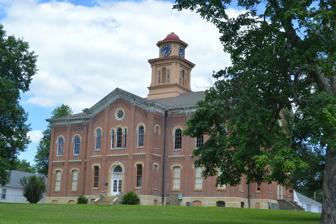
Building: Pittsfield East School
Country: United States of America
Year built: 1866
United States historic place Pittsfield East School U.S. National Register of Historic Places Front and eastern site Show map of Illinois Show map of the United States Location 400 E. Jefferson St., Pittsfield, Illinois Coordinates 39°36′35″N 90°48′30″W / 39.60972°N 90.80833°W / 39.60972; -90.80833 Area 9.9 acres (4.0 ha) Built 1861 - 1866 Architect John M. Van Osdel NRHP reference No. 71000295 Added to NRHP February 12, 1971 Pittsfield East School is located in Pittsfield, Illinois , Pike County , United States . The building was placed on the National Register of Historic Places in 1971. History The East Ward School, built between 1861 and 1866, was designed by architect John M. Van Osdel , who also designed the Palmer House in Chicago , as well as the Governor's Mansion in Springfield . John Houston of Griggsville built the school for the contract price of $35,000, which was financed by bonding. The building is stone (boated from Joliet on the Illinois River ) and brick burned in Pittsfield. Both the grade school and high school were located in this building.  Its large clock and bell were donated by Colonel Ross and mounted in the tower. The school closed in 1955 and was unoccupied until 1978 when it was renovated and became the home of the Pike County Historical Society and the Pike County Historic Museum. Pike County Historical Society Museum Today the building houses the Pike County Historical Society Museum , with artifacts and exhibits of local history. The Society also owns and provides tours of the John Shastid House . See also Other locations listed on the National Register of Historic Places in Pittsfield include, Pittsfield Historic District and the John Shastid House . Notes